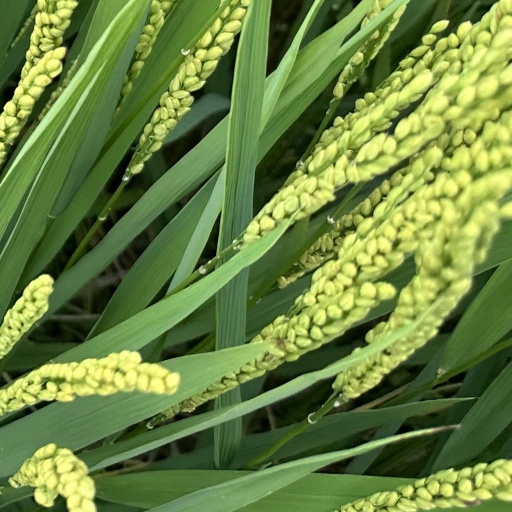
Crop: rice